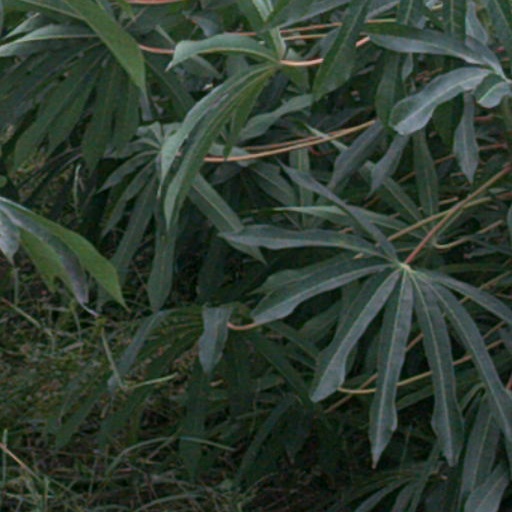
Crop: cassava